Raoul Hafner

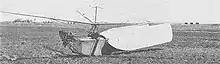
Hafner Nagler R.I Revoplane

Scottish cotton magnate Major Jack Coates, who had financed Hafner's work in Vienna, had the R.II Revoplane shipped to Heston Aerodrome in 1933 where it made tethered flights. After learning of the work of the Spanish aviation pioneer Juan de la Cierva in England, Hafner contacted the Cierva Company and learned to fly its C.19 and C.30 autogyros. He parted company with Nagler, who had come from Austria with him, then concentrated on design of gyroplanes rather than helicopters. In 1934, his company, the AR.III Construction (Hafner Gyroplane) Co, began designing the Hafner AR.III Gyroplane, first flown at Heston in 1935, and widely demonstrated afterward. It incorporated cyclic and collective pitch rotor controls actuated by independently varying the pitch of each blade rather than tilting the hub as in the Cierva system.